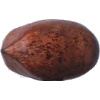
Label: nut_pecan